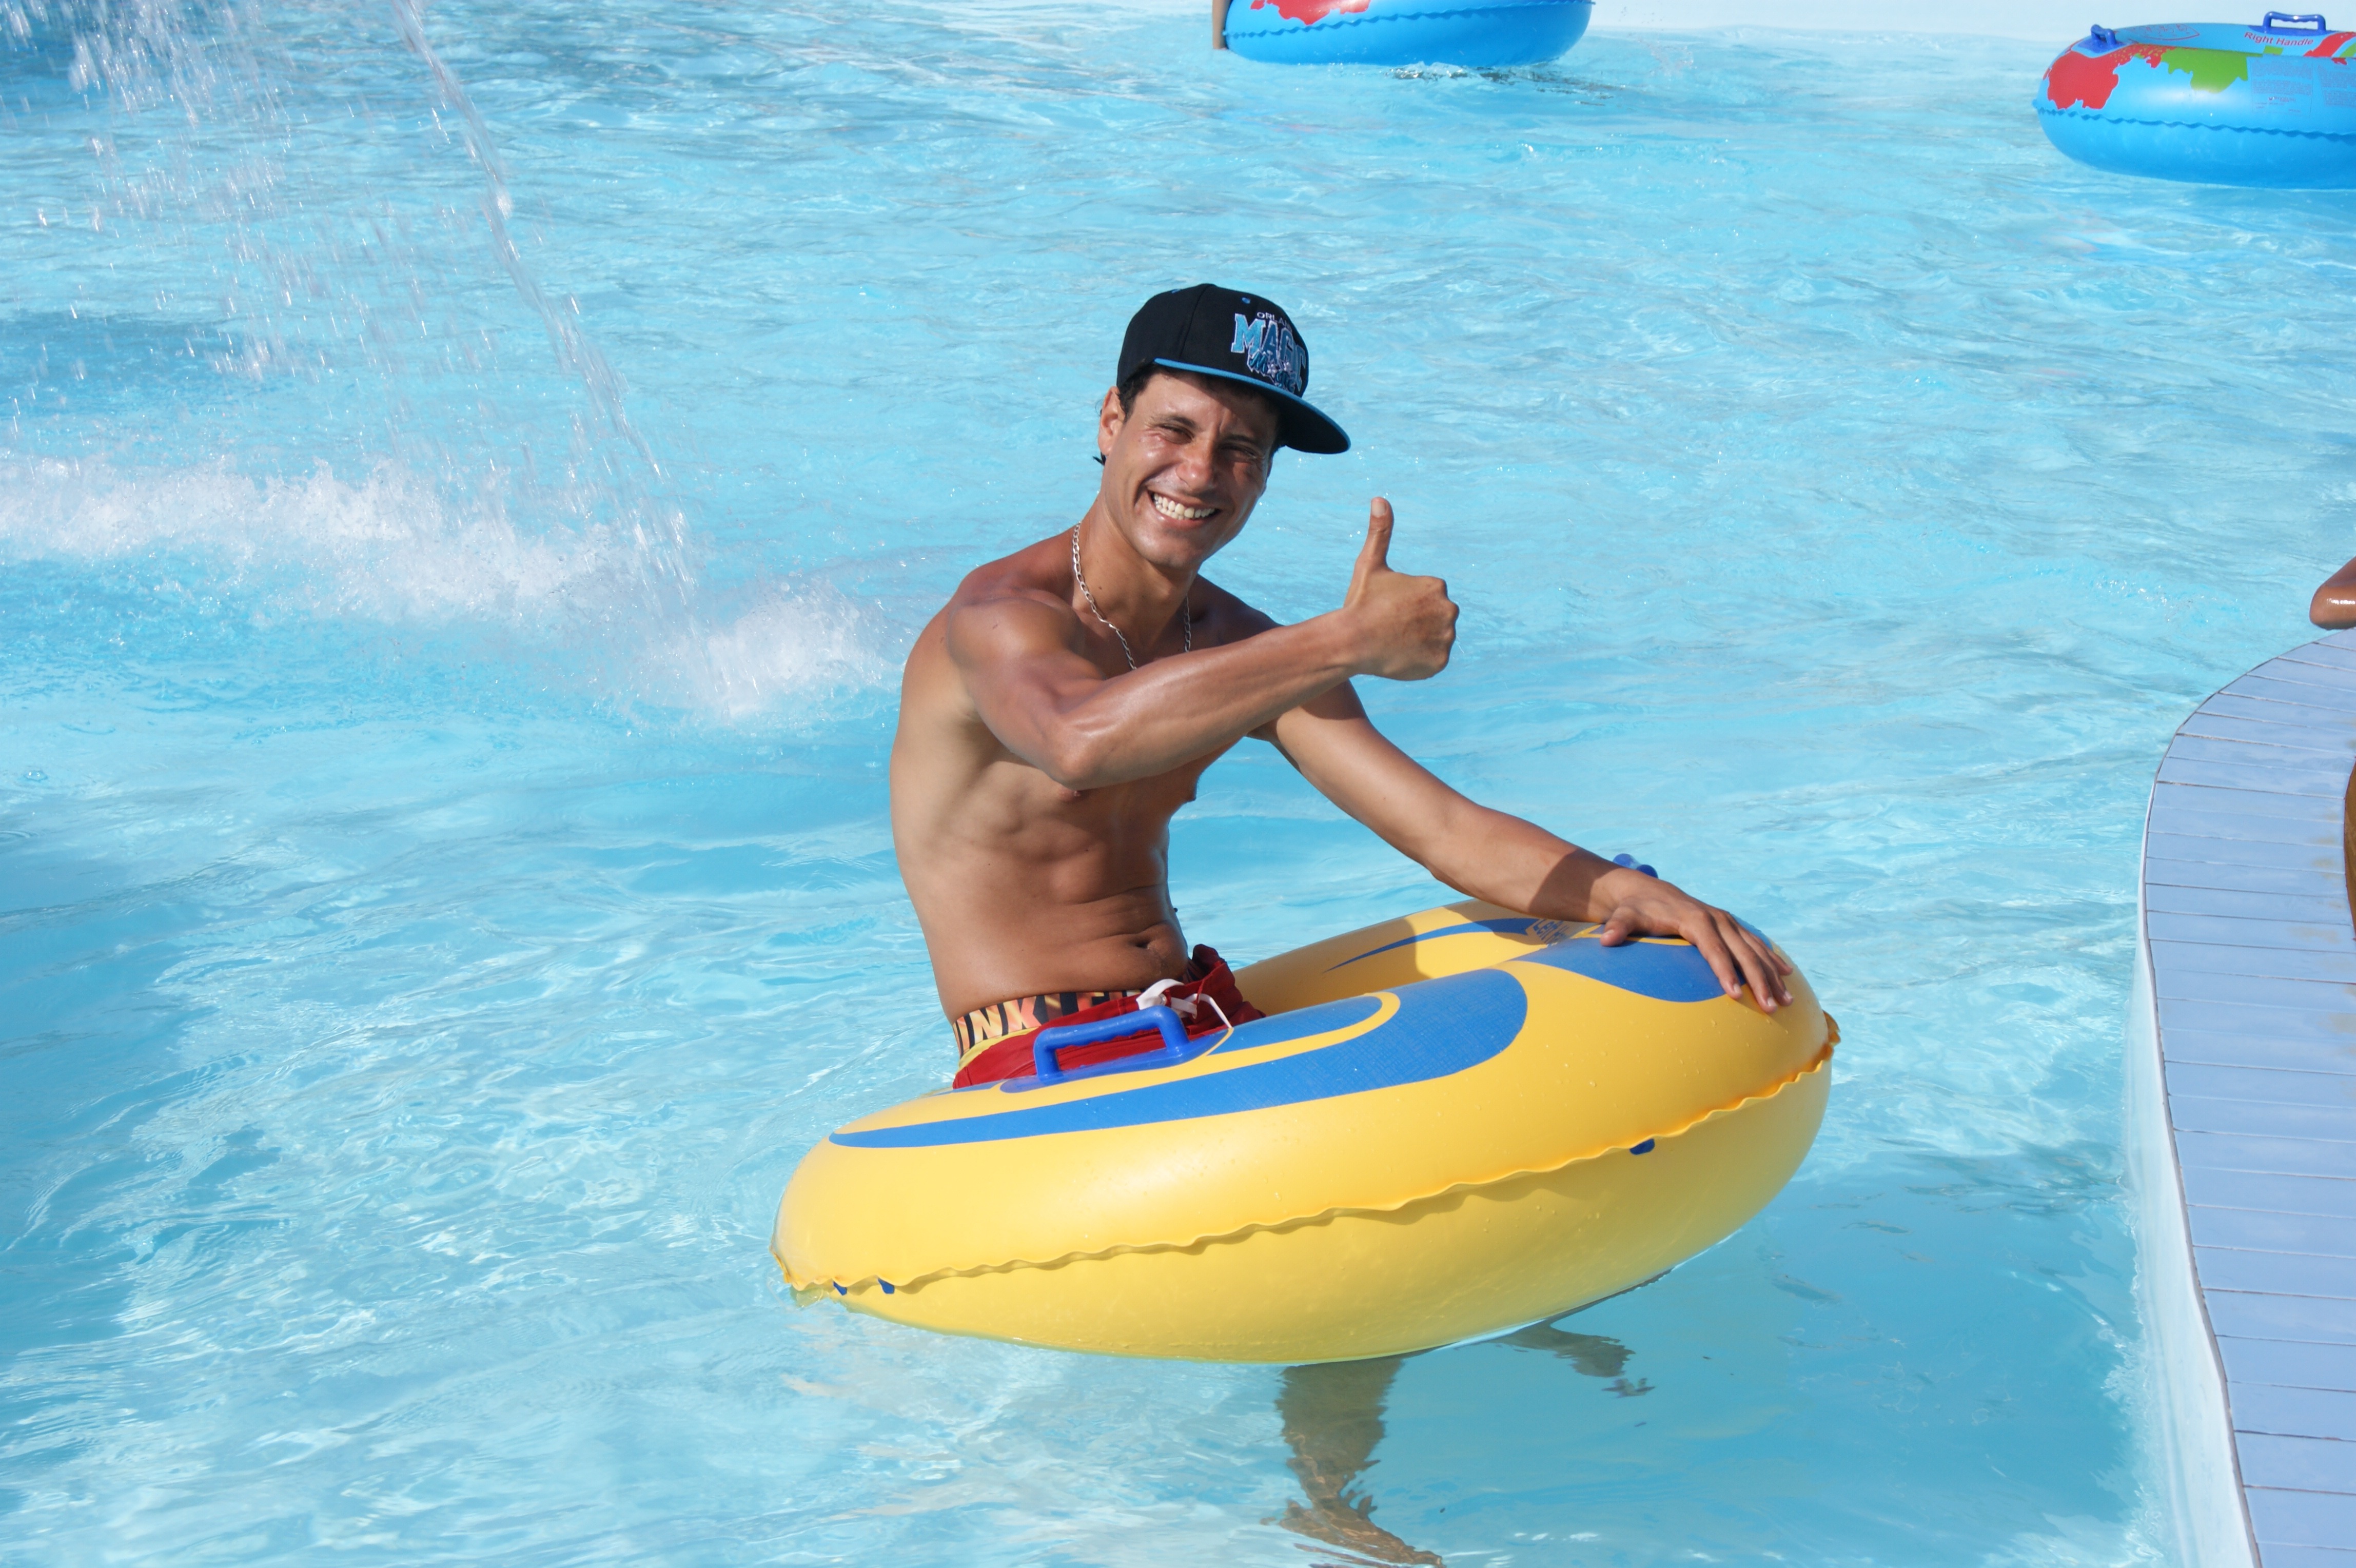
sea, water, summer, vacation, recreation, pool, swim, vehicle, amusement park, swimming pool, holiday, leisure, fun, friends, boating, water park, tubing, inflatable, fun bathing, outdoor recreation